Fuquay Mineral Spring

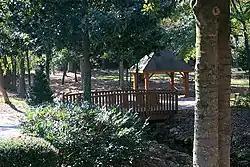
Fuquay Mineral Springs Park, November 2009

Fuquay Mineral Spring is a historic mineral spring located at Fuquay-Varina, Wake County, North Carolina. The spring was discovered in the 1850s, and, from 1900 to 1930, thousands of people visited the spring to drink the mineral water reputed to cure kidney and intestinal ailments. The spring is covered by a gazebo and reached by a small footbridge.